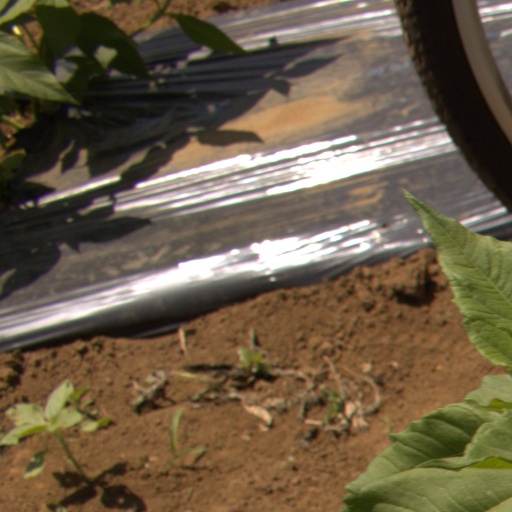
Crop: Jerusalem artichoke